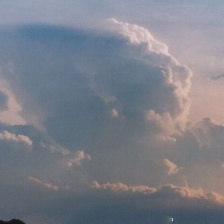
Cloud type: Cirrus